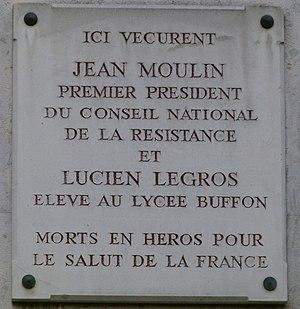
Plaque commémorative Jean Moulin - Lucien Legros sur l'immeuble du 26 rue des Plantes Paris 14ème.
La rue des Plantes est une voie du 14ᵉ arrondissement de Paris, en France.
L’avenue Jean-Moulin est une voie du 14ᵉ arrondissement de Paris, en France.